Cotton swab

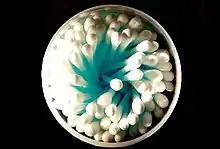
Cotton swabs in a round container

Using cotton swabs in the ear canal has no associated medical benefits and poses definite medical risks. Cerumen (ear wax) is a naturally occurring, normally extruded, product of the external auditory canal that protects the skin inside the ear, serves beneficial lubrication and cleaning functions, and provides some protection from bacteria, fungi, insects, and water.